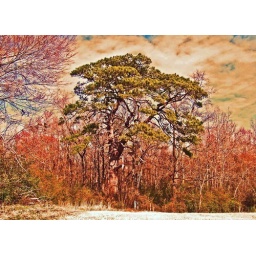
Probably the largest old pine tree that I have seen in a very, very long time.